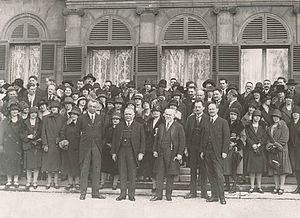
Photographie immortalisant une excursion des membres de la Faculté de théologie protestante de Strasbourg. Coll. Médiathèque protestante de Strasbourg.
La faculté de théologie protestante de Strasbourg est une composante de l'université de Strasbourg, située à Strasbourg, sur le site du Campus central, plus particulièrement dans le Palais universitaire. L'université de Strasbourg tenant son origine du « Gymnase protestant », fondé en 1538 par le pédagogue protestant Jean Sturm, elle partage avec la faculté une histoire commune. Actuellement, elle est la seule institution française à délivrer des diplômes nationaux en théologie protestante.